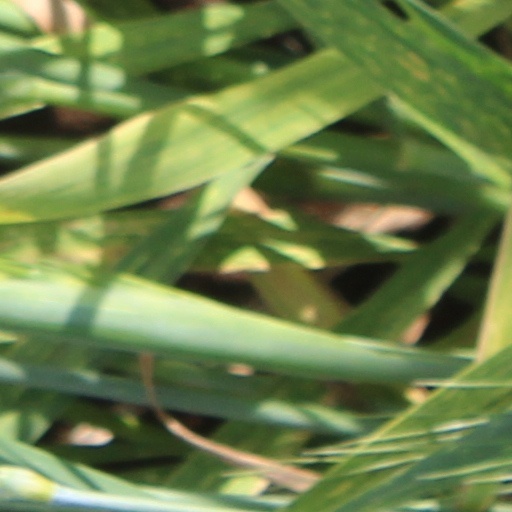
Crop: wheat